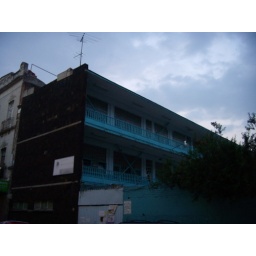
blue painted house with outside walls in lava stones